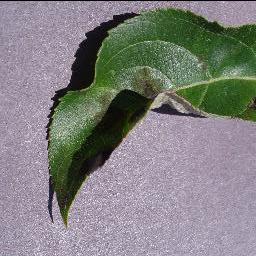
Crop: apple
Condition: scab